Question: Please indicate a possible affordance area of the jump_skateboard that can be used for standing on
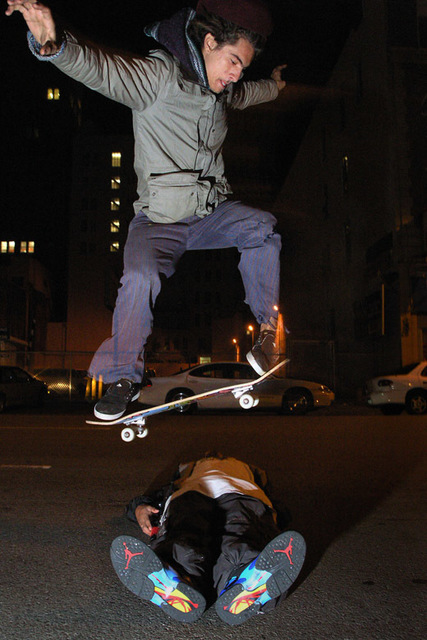
Answer: [75.135, 355.88, 287.707, 448.451]